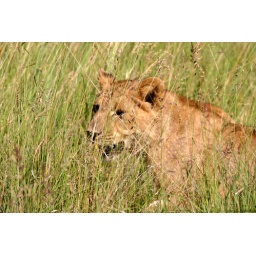
cub in grass